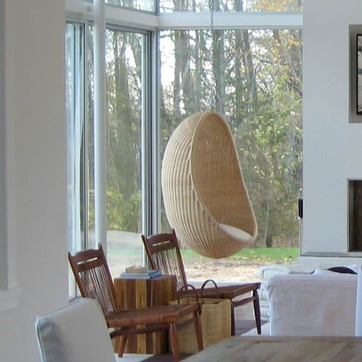
Material: other